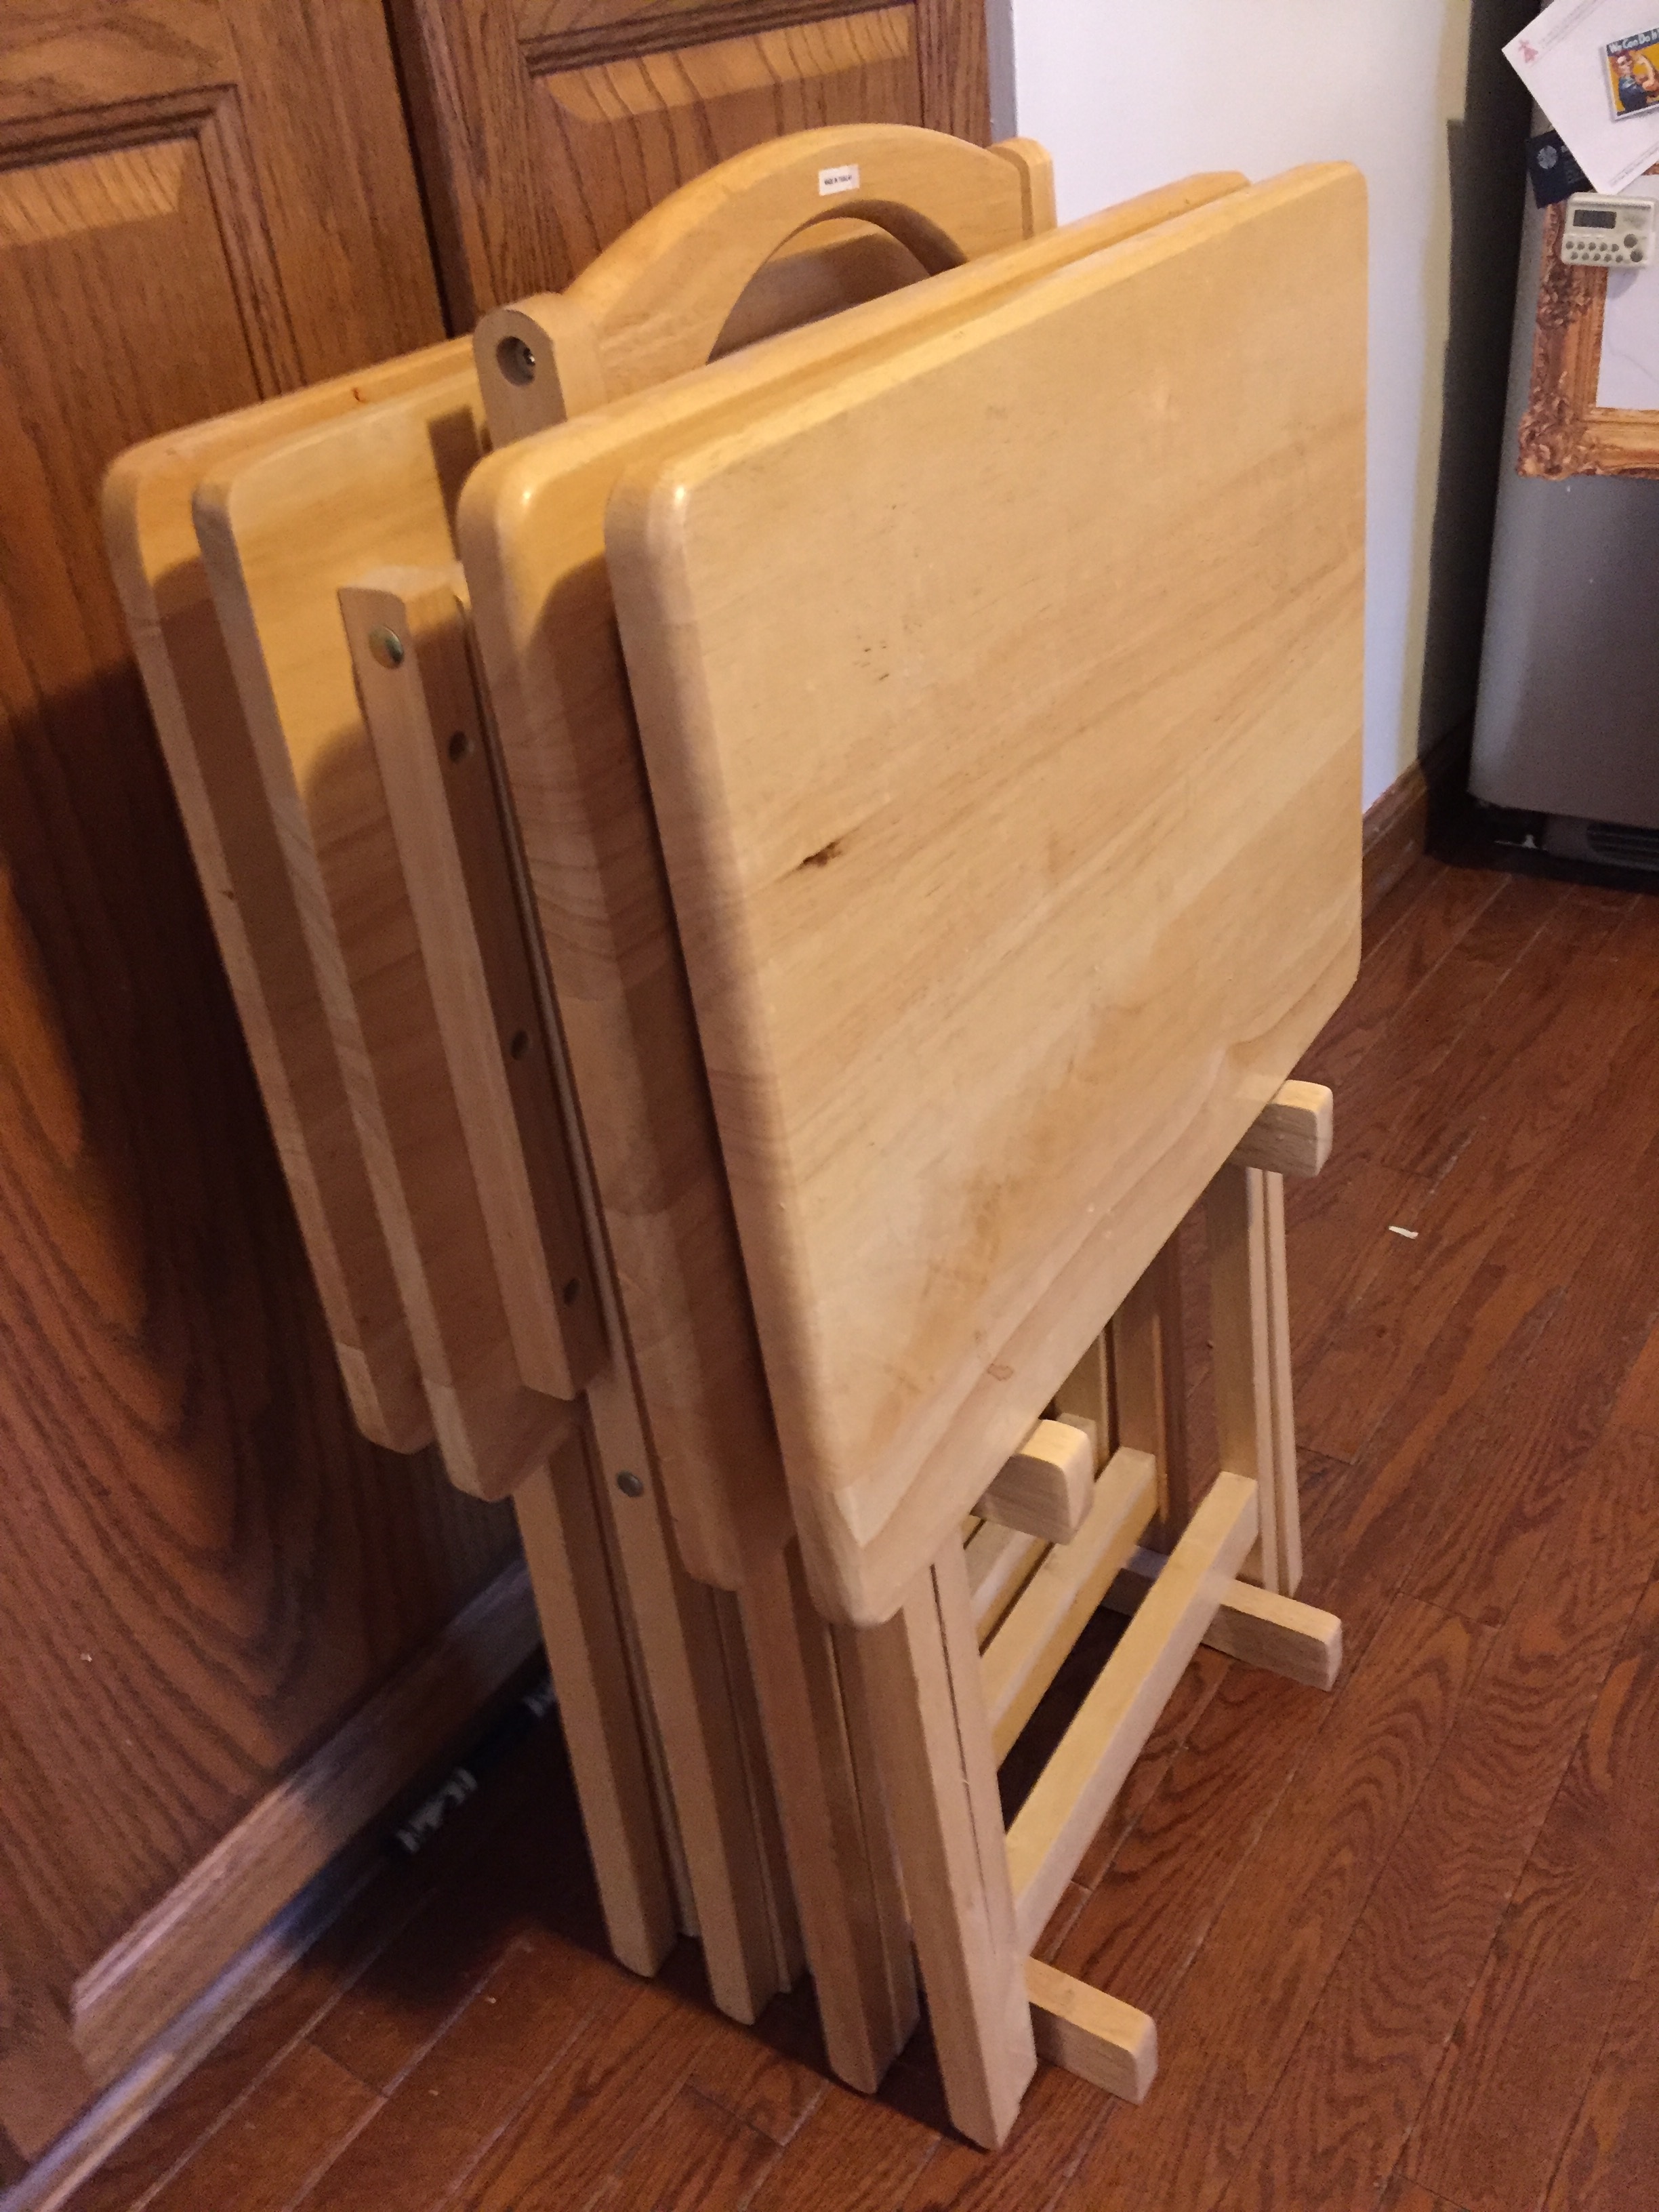
table, wood, chair, floor, shelf, furniture, drawer, product, hardwood, stairs, flooring, plywood, wood flooring, laminate flooring, wood stain